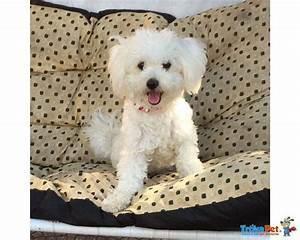
dog